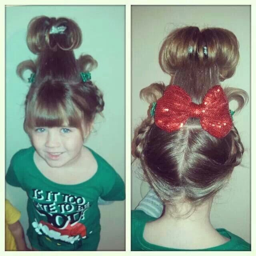
wonder if she 'd even fit in her car seat with that hair ?